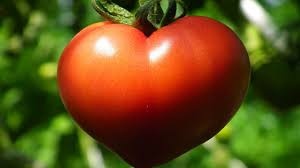
Label: tomato